Hoërskool Voortrekker (Boksburg)

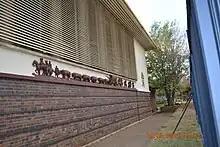
Die Groot Trek

Anton van Wouw's work includes the statue of Paul Kruger on Church Square Pretoria, the Woman Memorial in Bloemfontein and statues at the Voortrekker Monument. Building of the hall started in July 1936 and the building and bas relief was inaugurated on 9 December 1938.